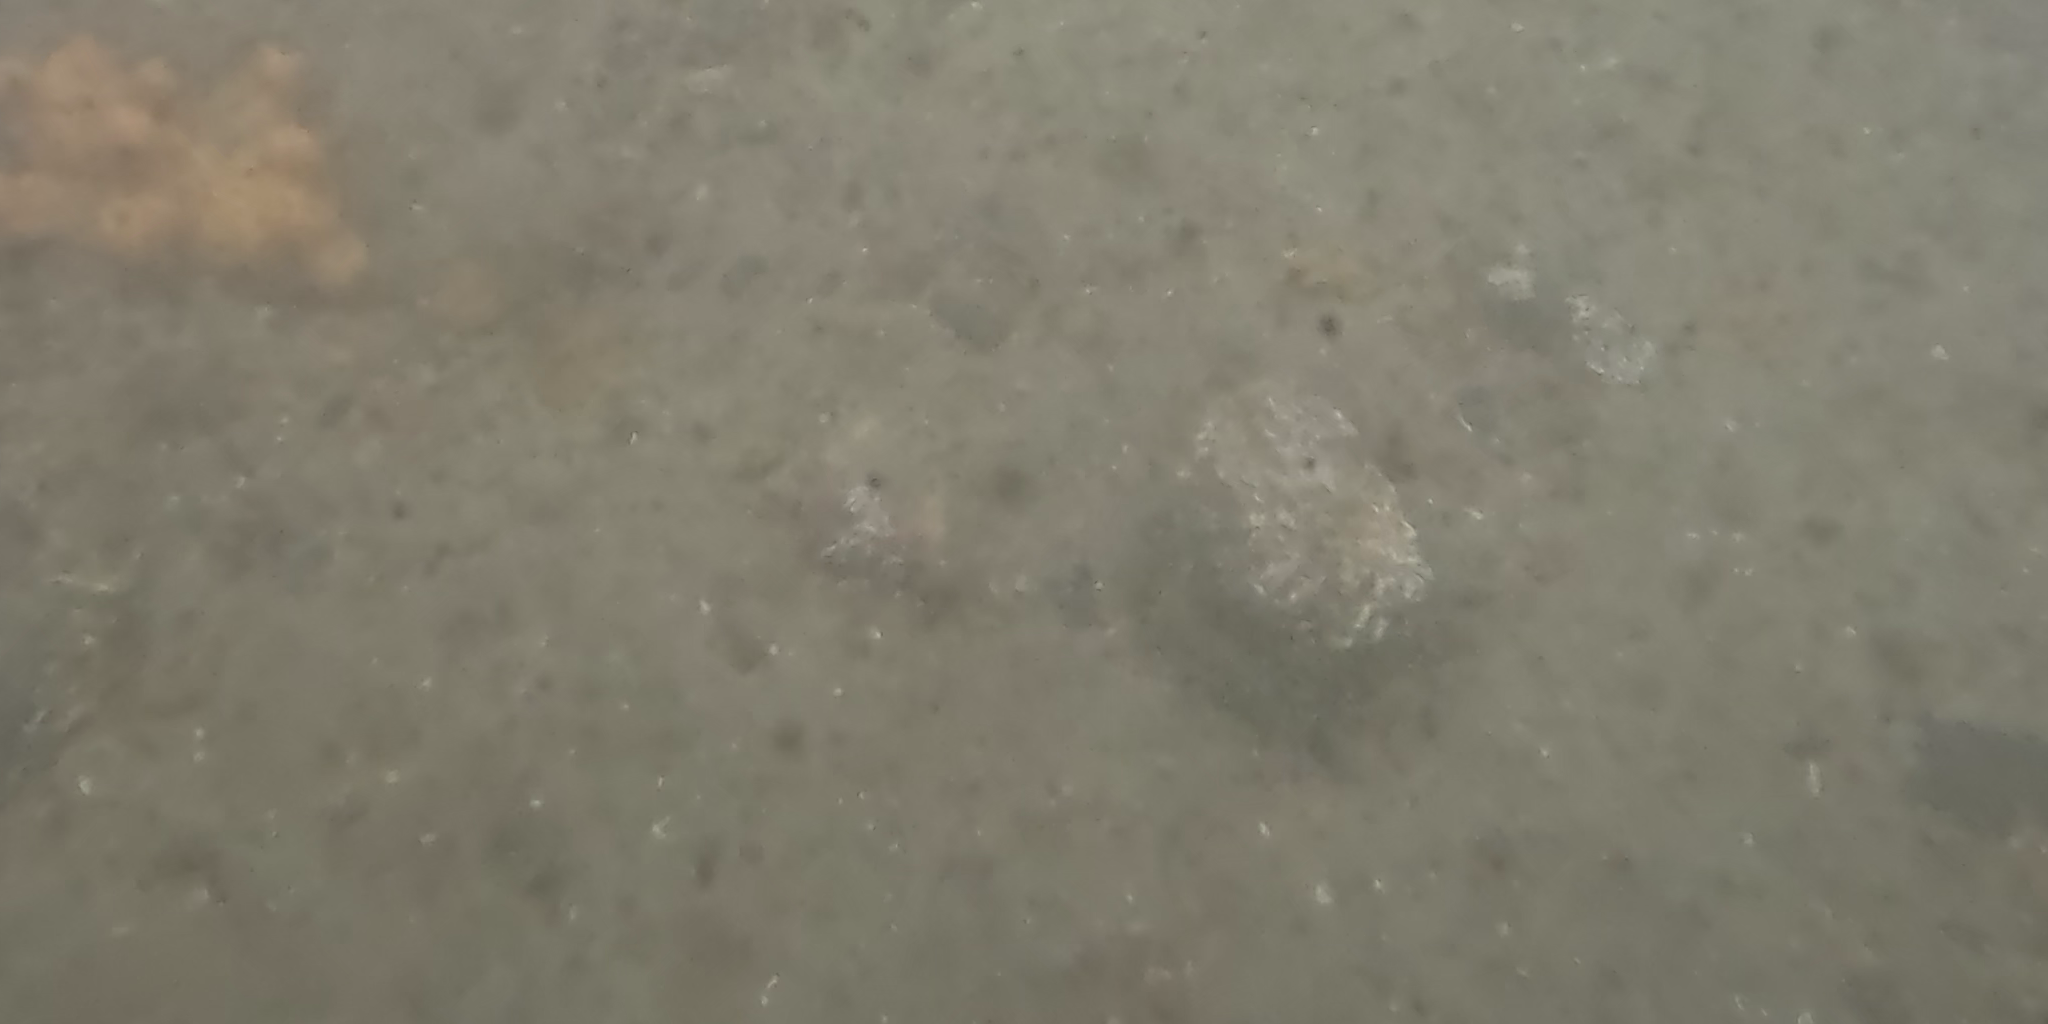
Seabed habitat: stone